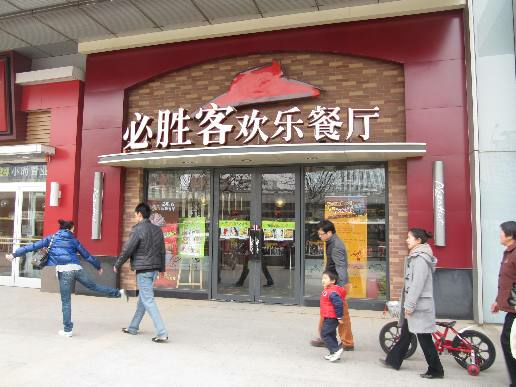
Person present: Yes